Inderjit Vasudevan Moorthy

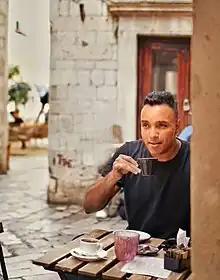

Inderjit (born 24 October 1982) is an Indo Canadian entrepreneur and is also the founder and CEO of Muster Technologies, Inc.